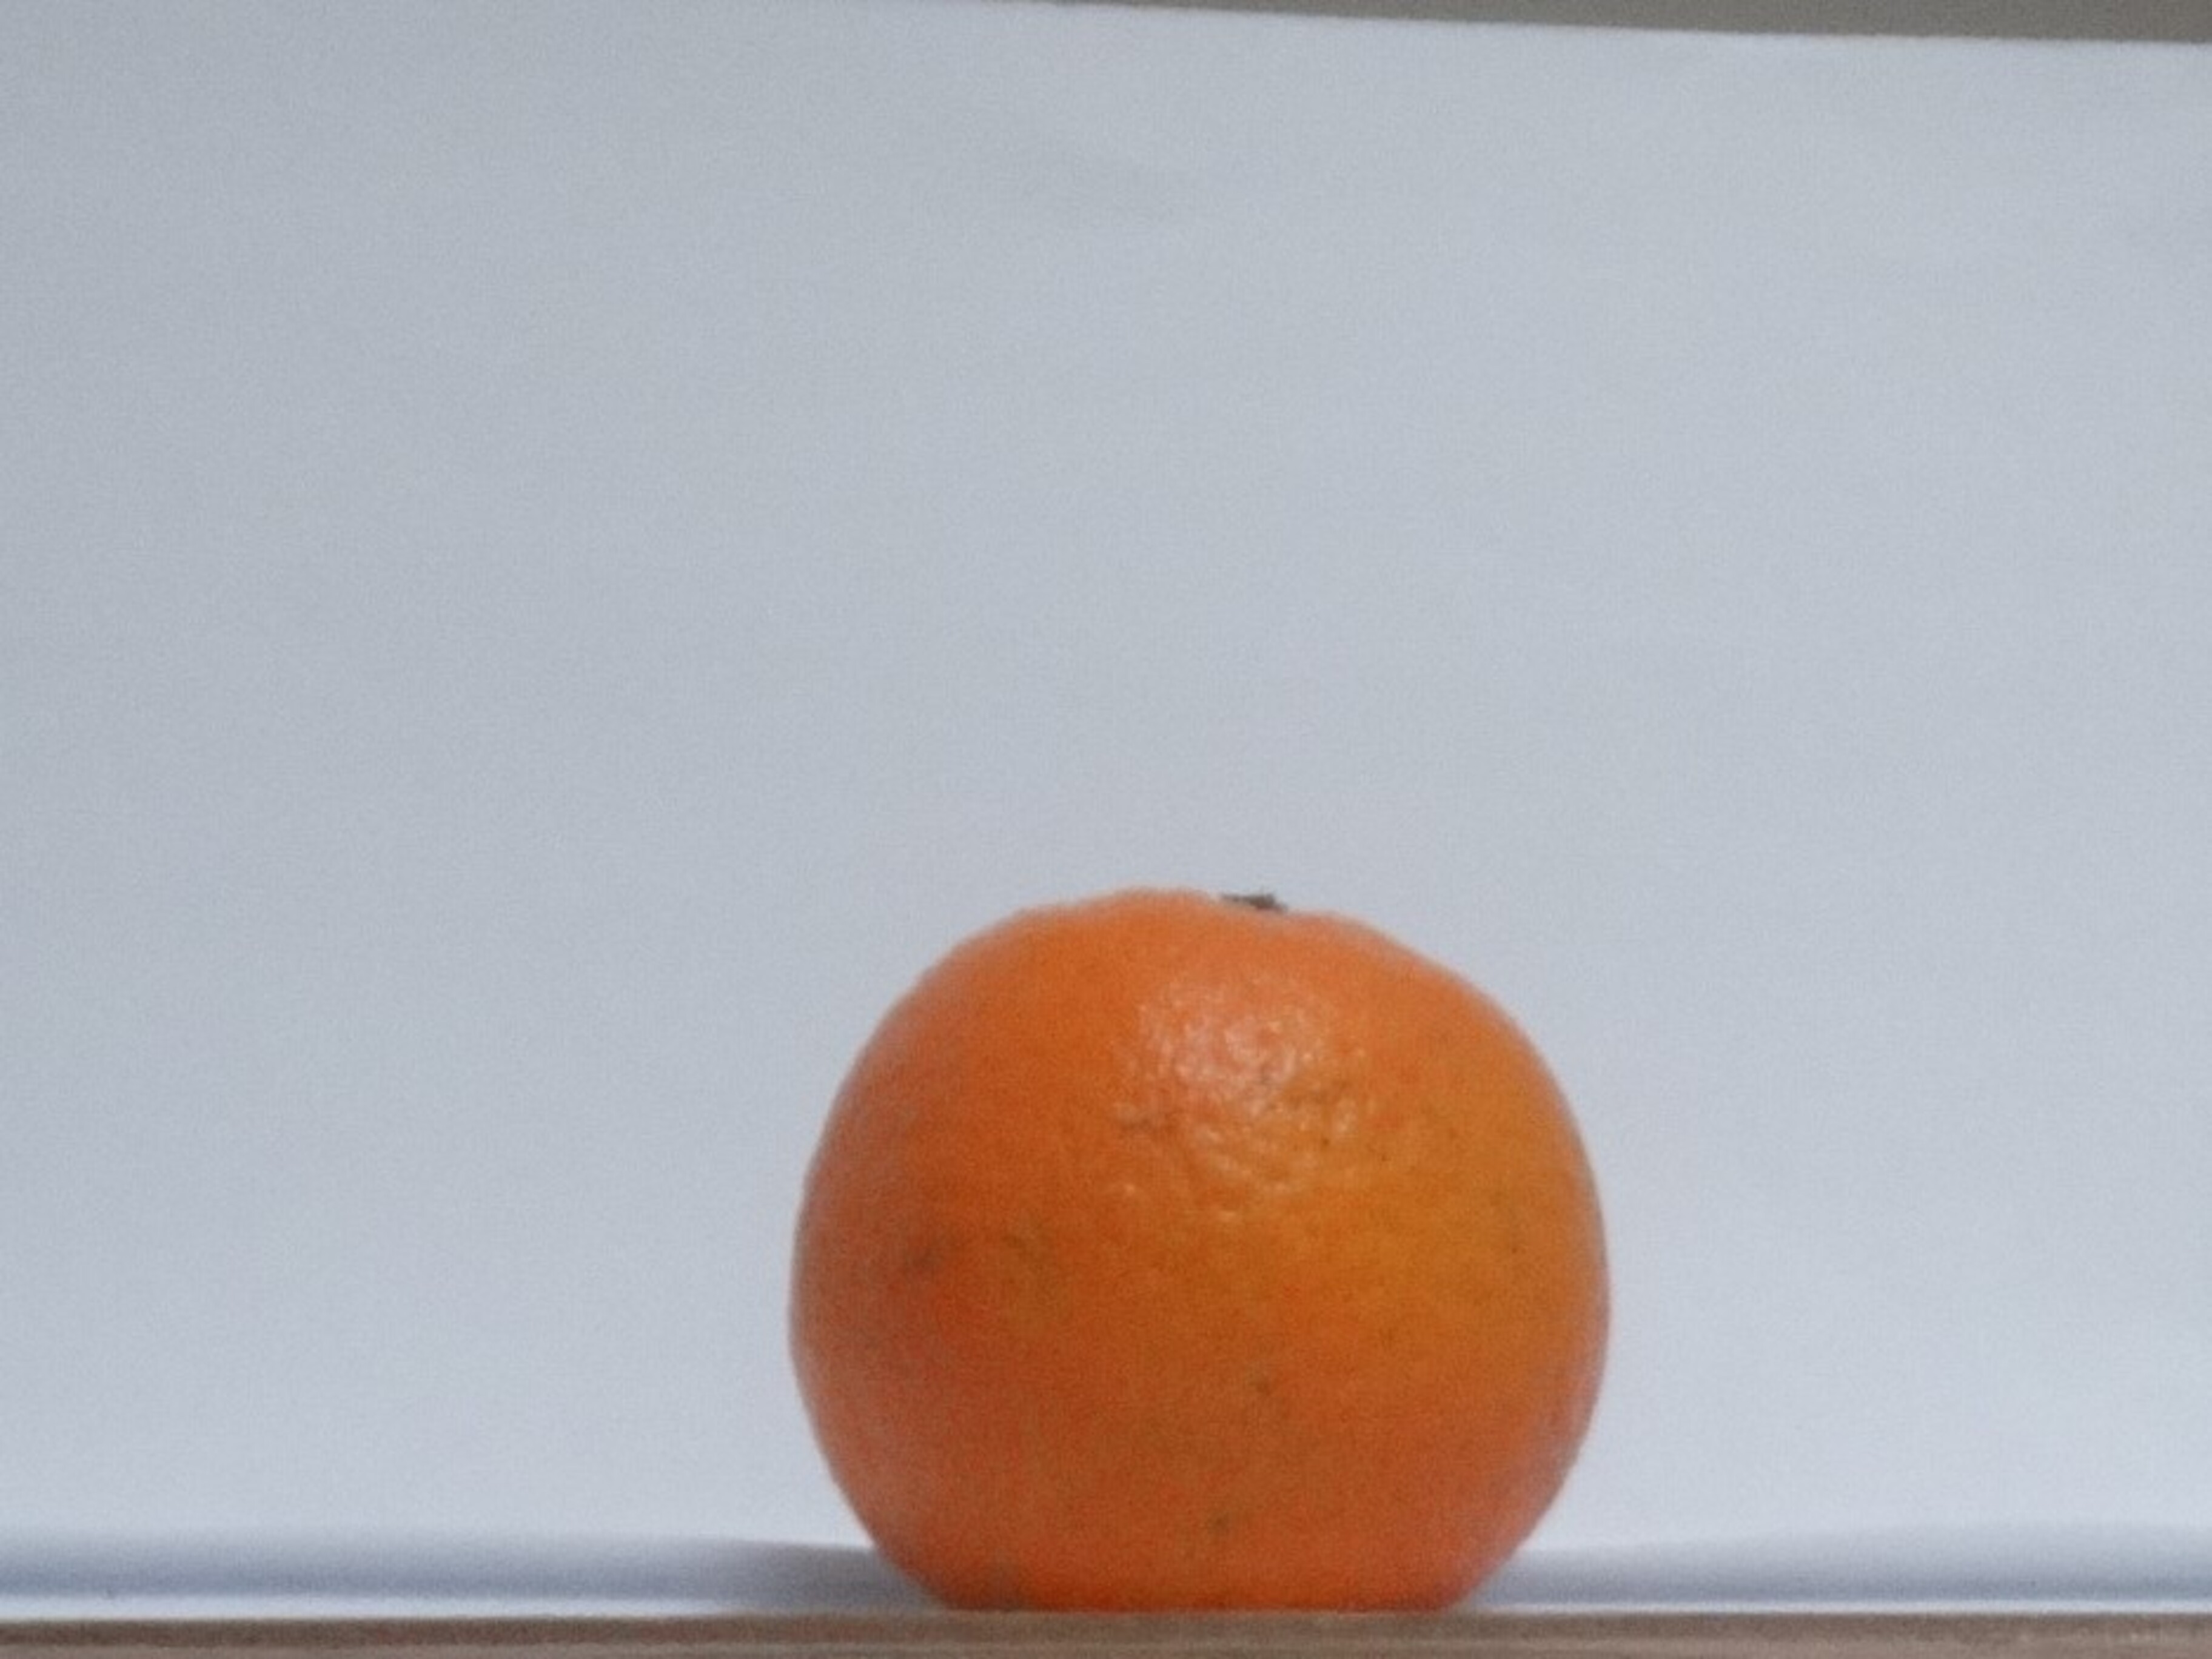
Citrus fruit variety: tankan